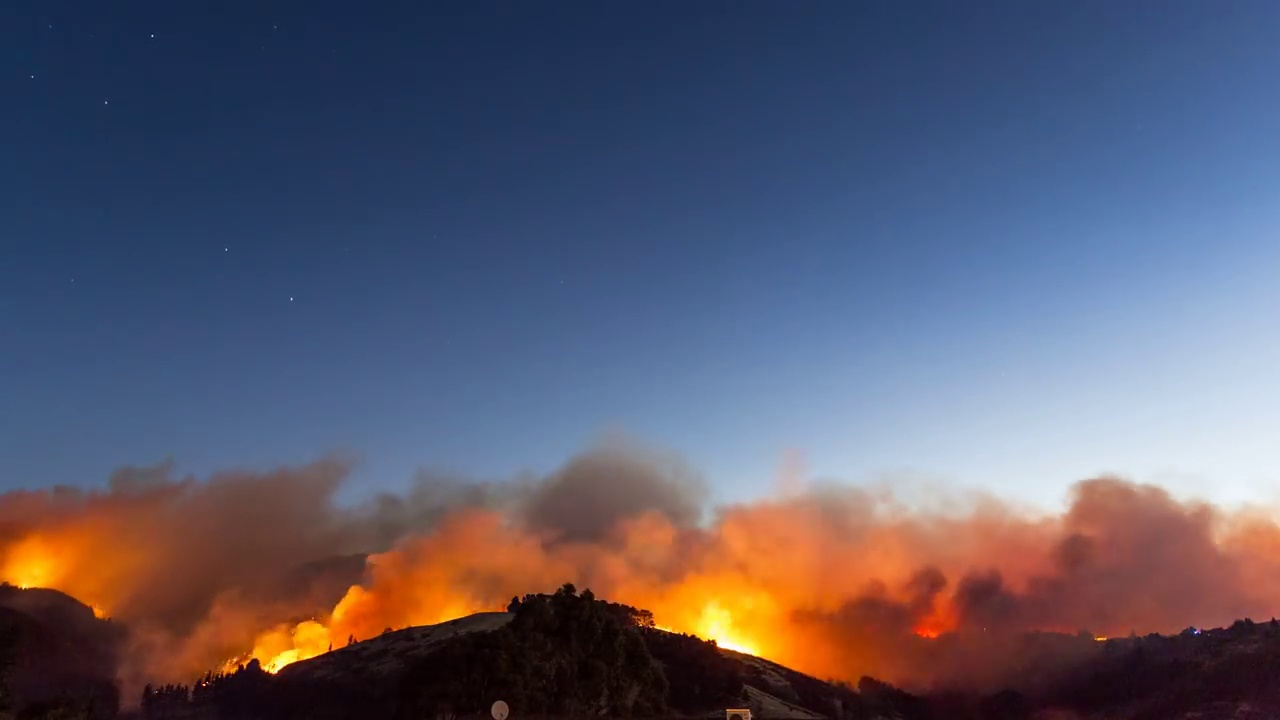
Fire: yes
Smoke: no